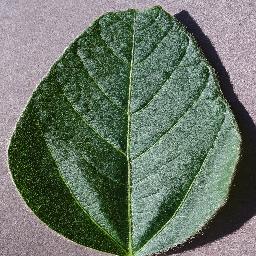
Label: Soybean___healthy